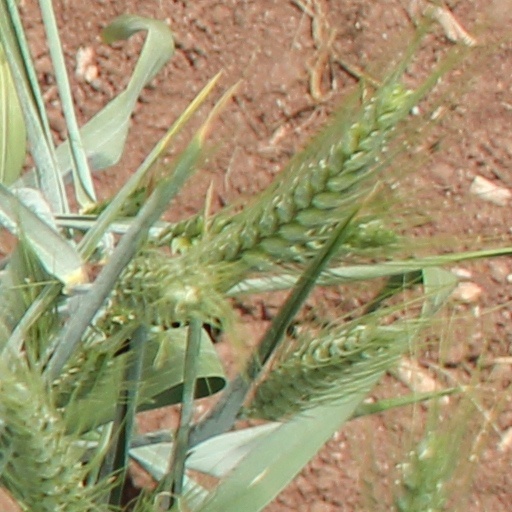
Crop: wheat